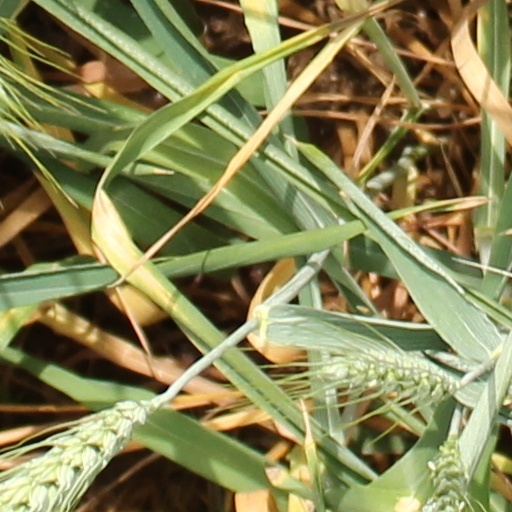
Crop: wheat